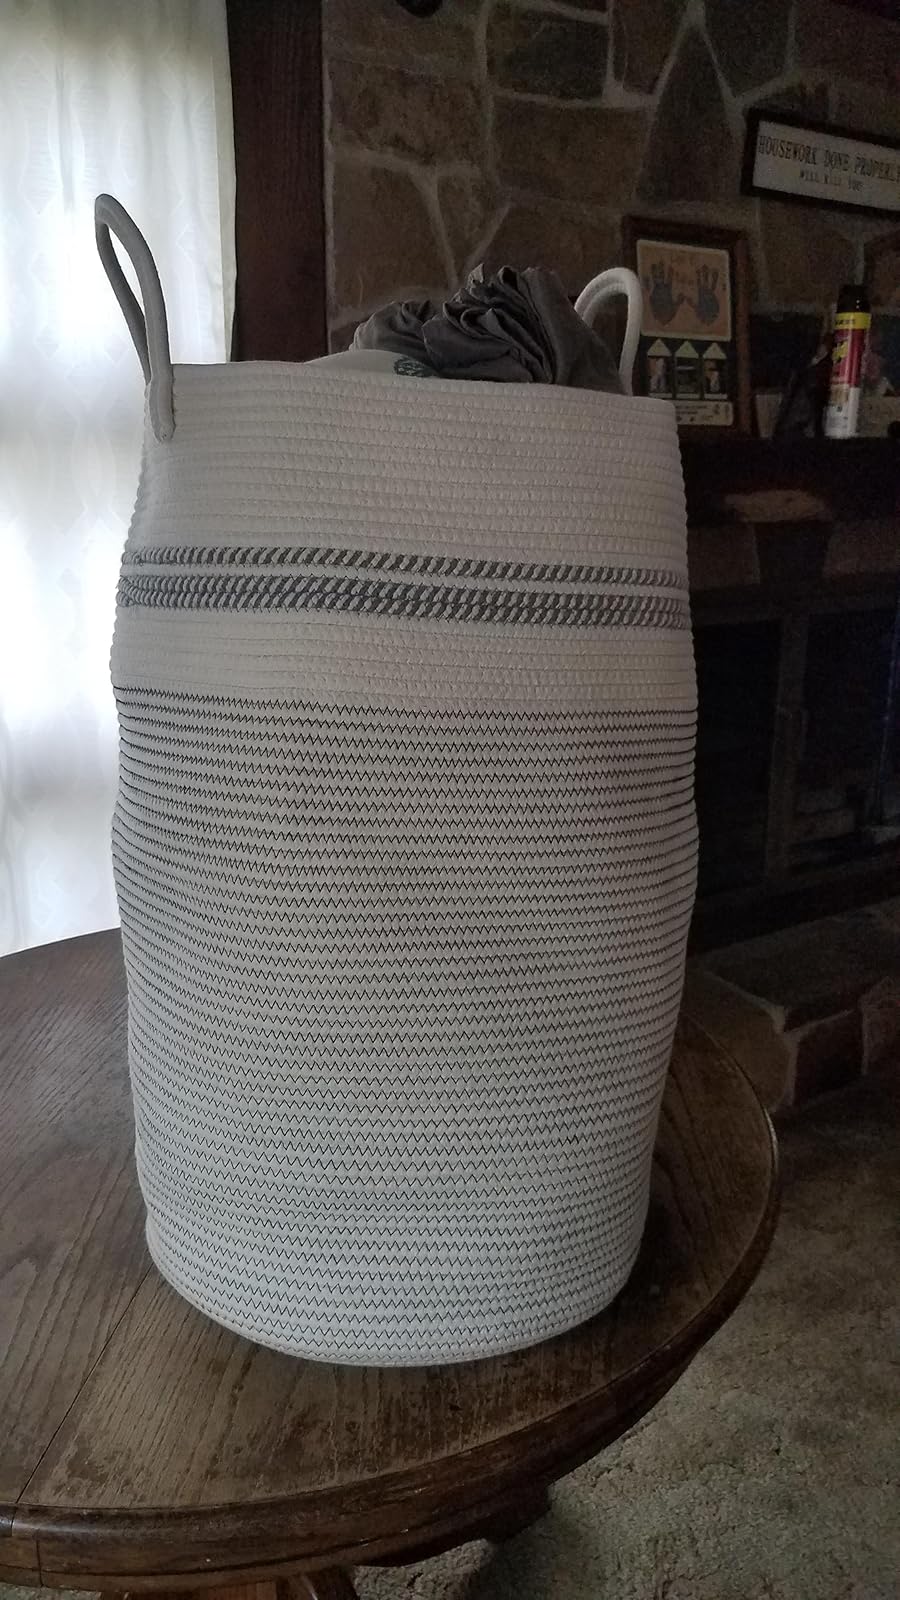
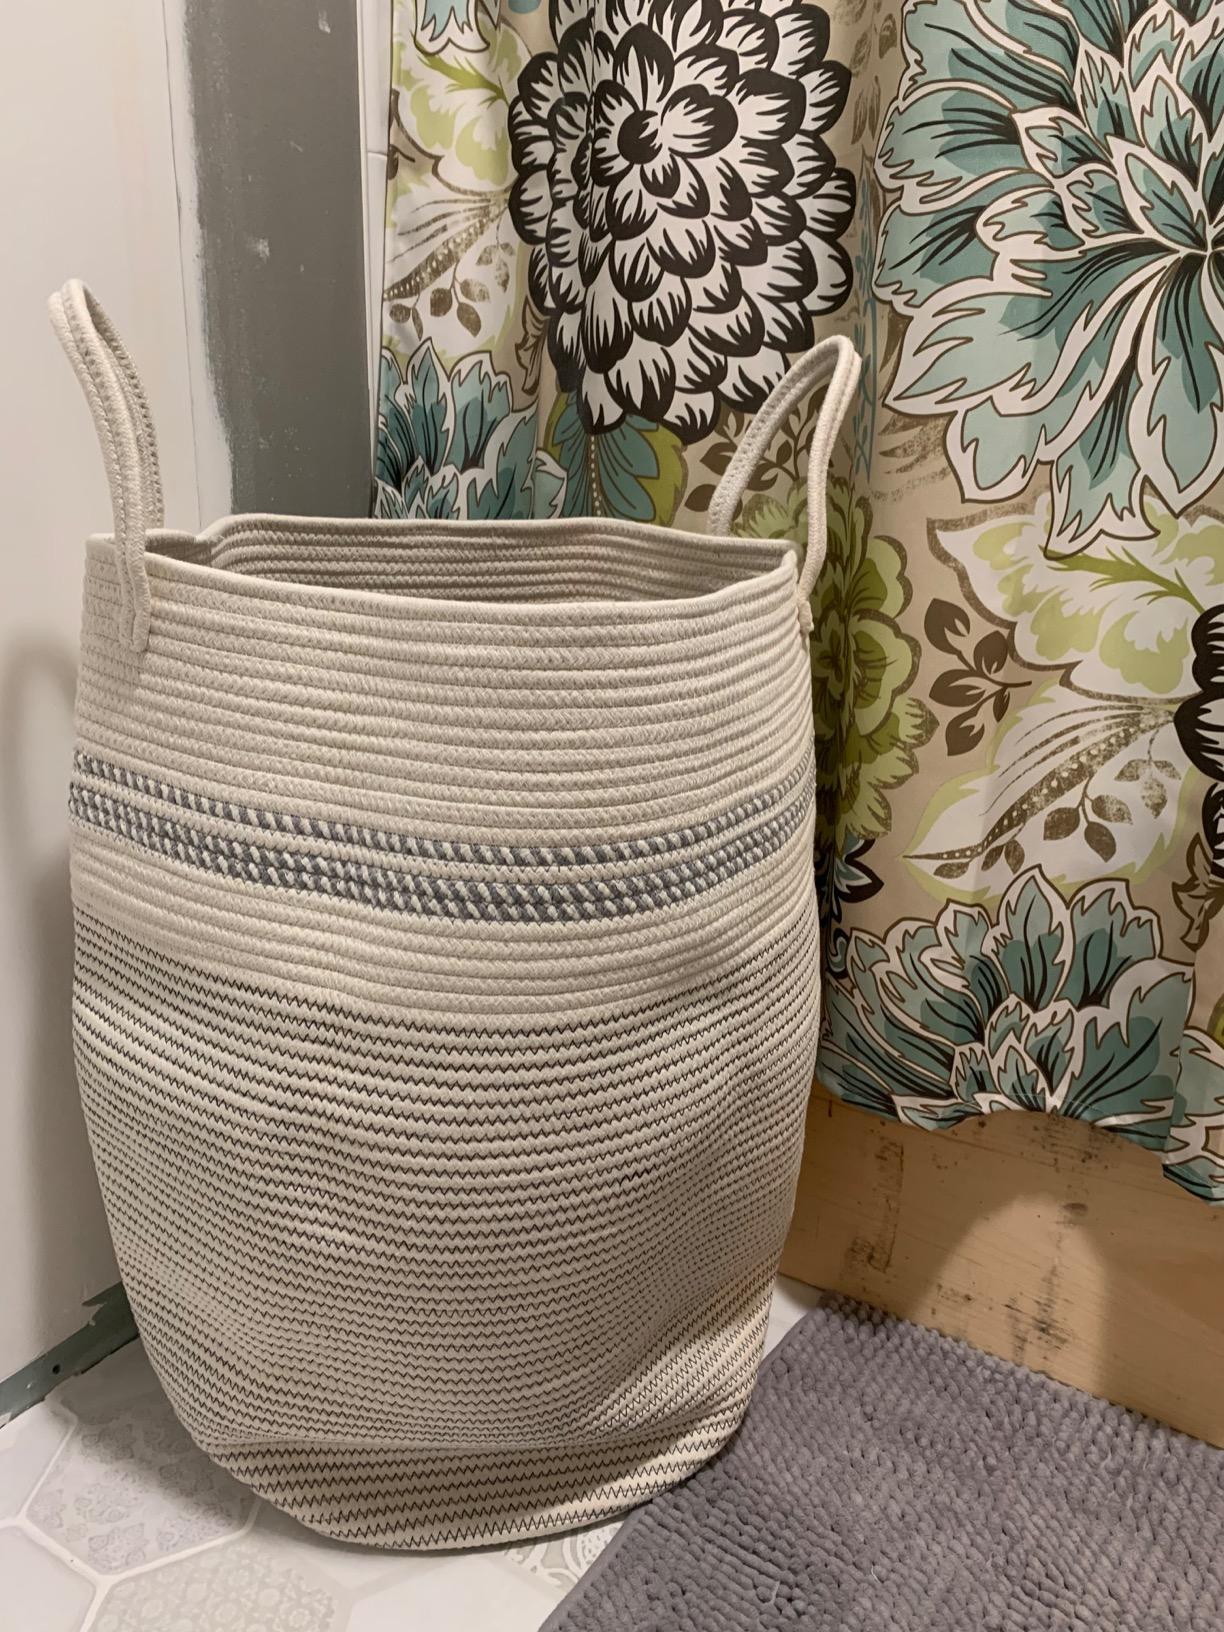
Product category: items_hamper
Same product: yes